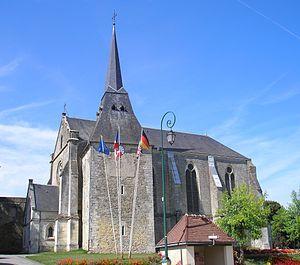
Saint-Martin-du-Vieux-Bellême est une commune française, située dans le département de l'Orne en région Normandie, peuplée de 577 habitants.